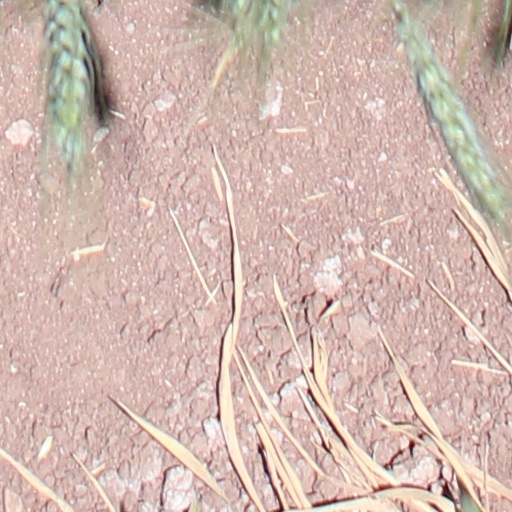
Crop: wheat